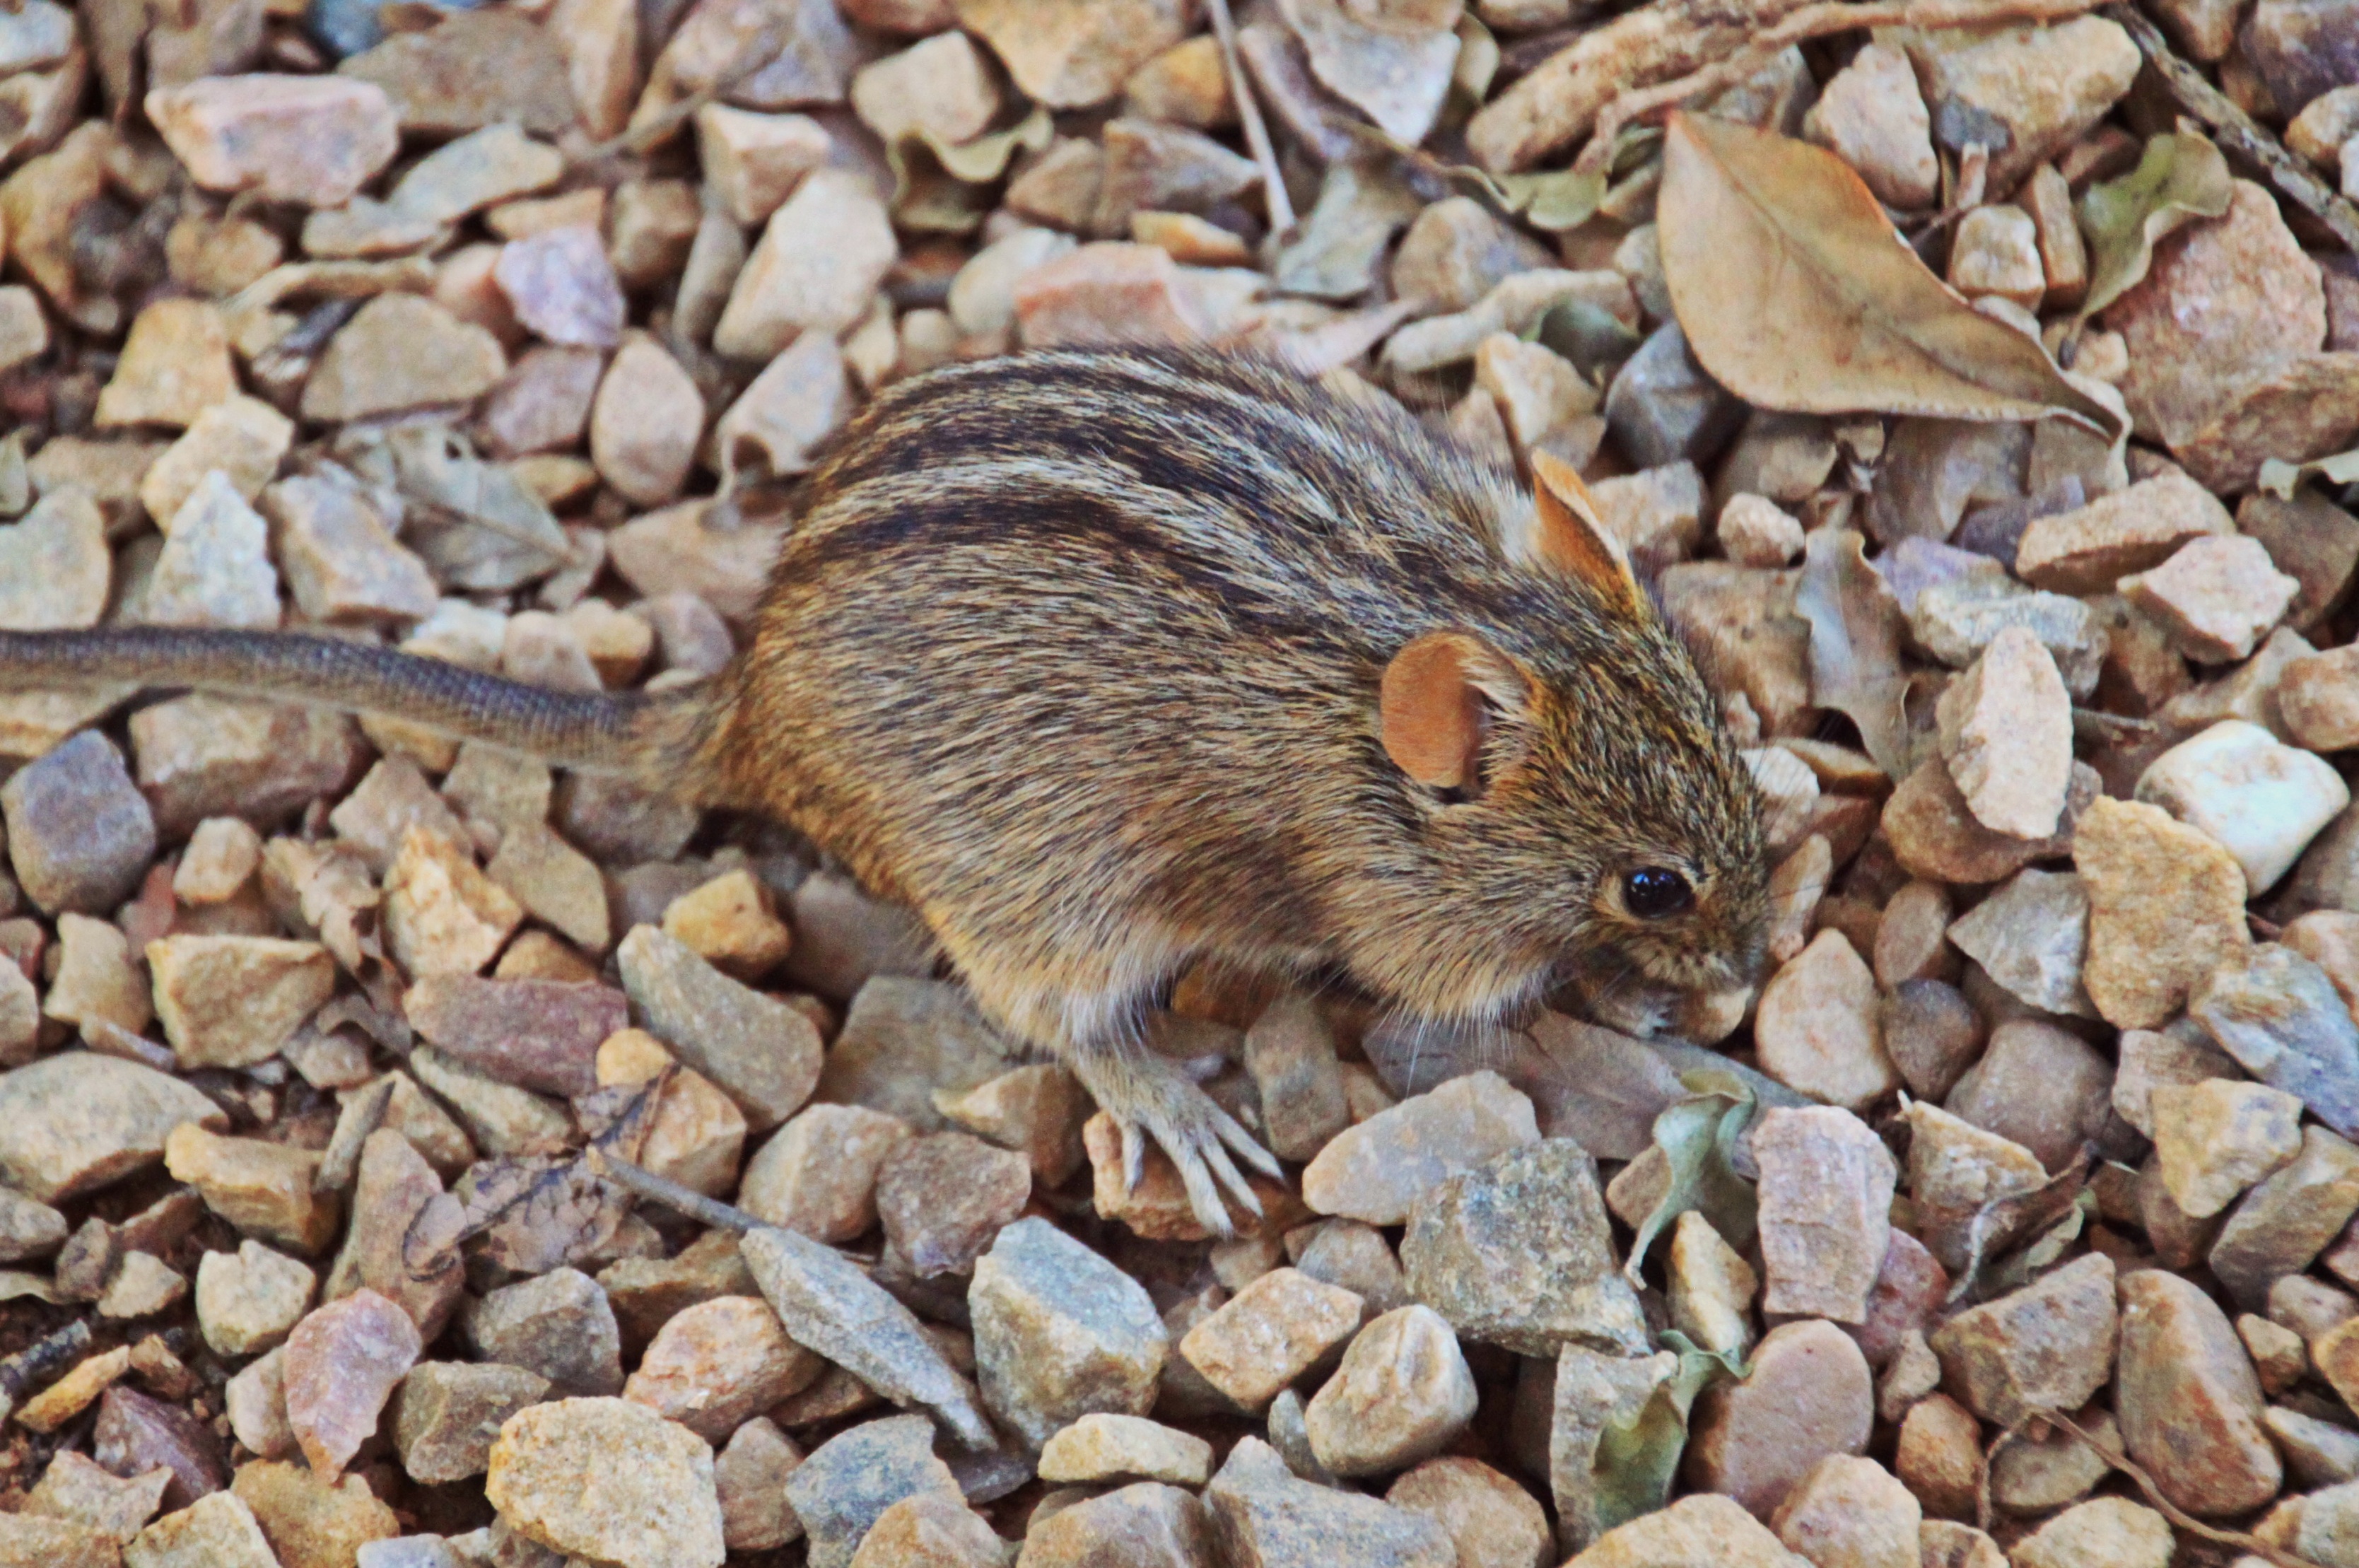
mouse, animal, cute, wildlife, fur, small, africa, mammal, squirrel, rodent, fauna, drawing, vertebrate, chipmunk, nager, animal world, south africa, gerbil, fox squirrel, degu, muridae, african welts grass mouse